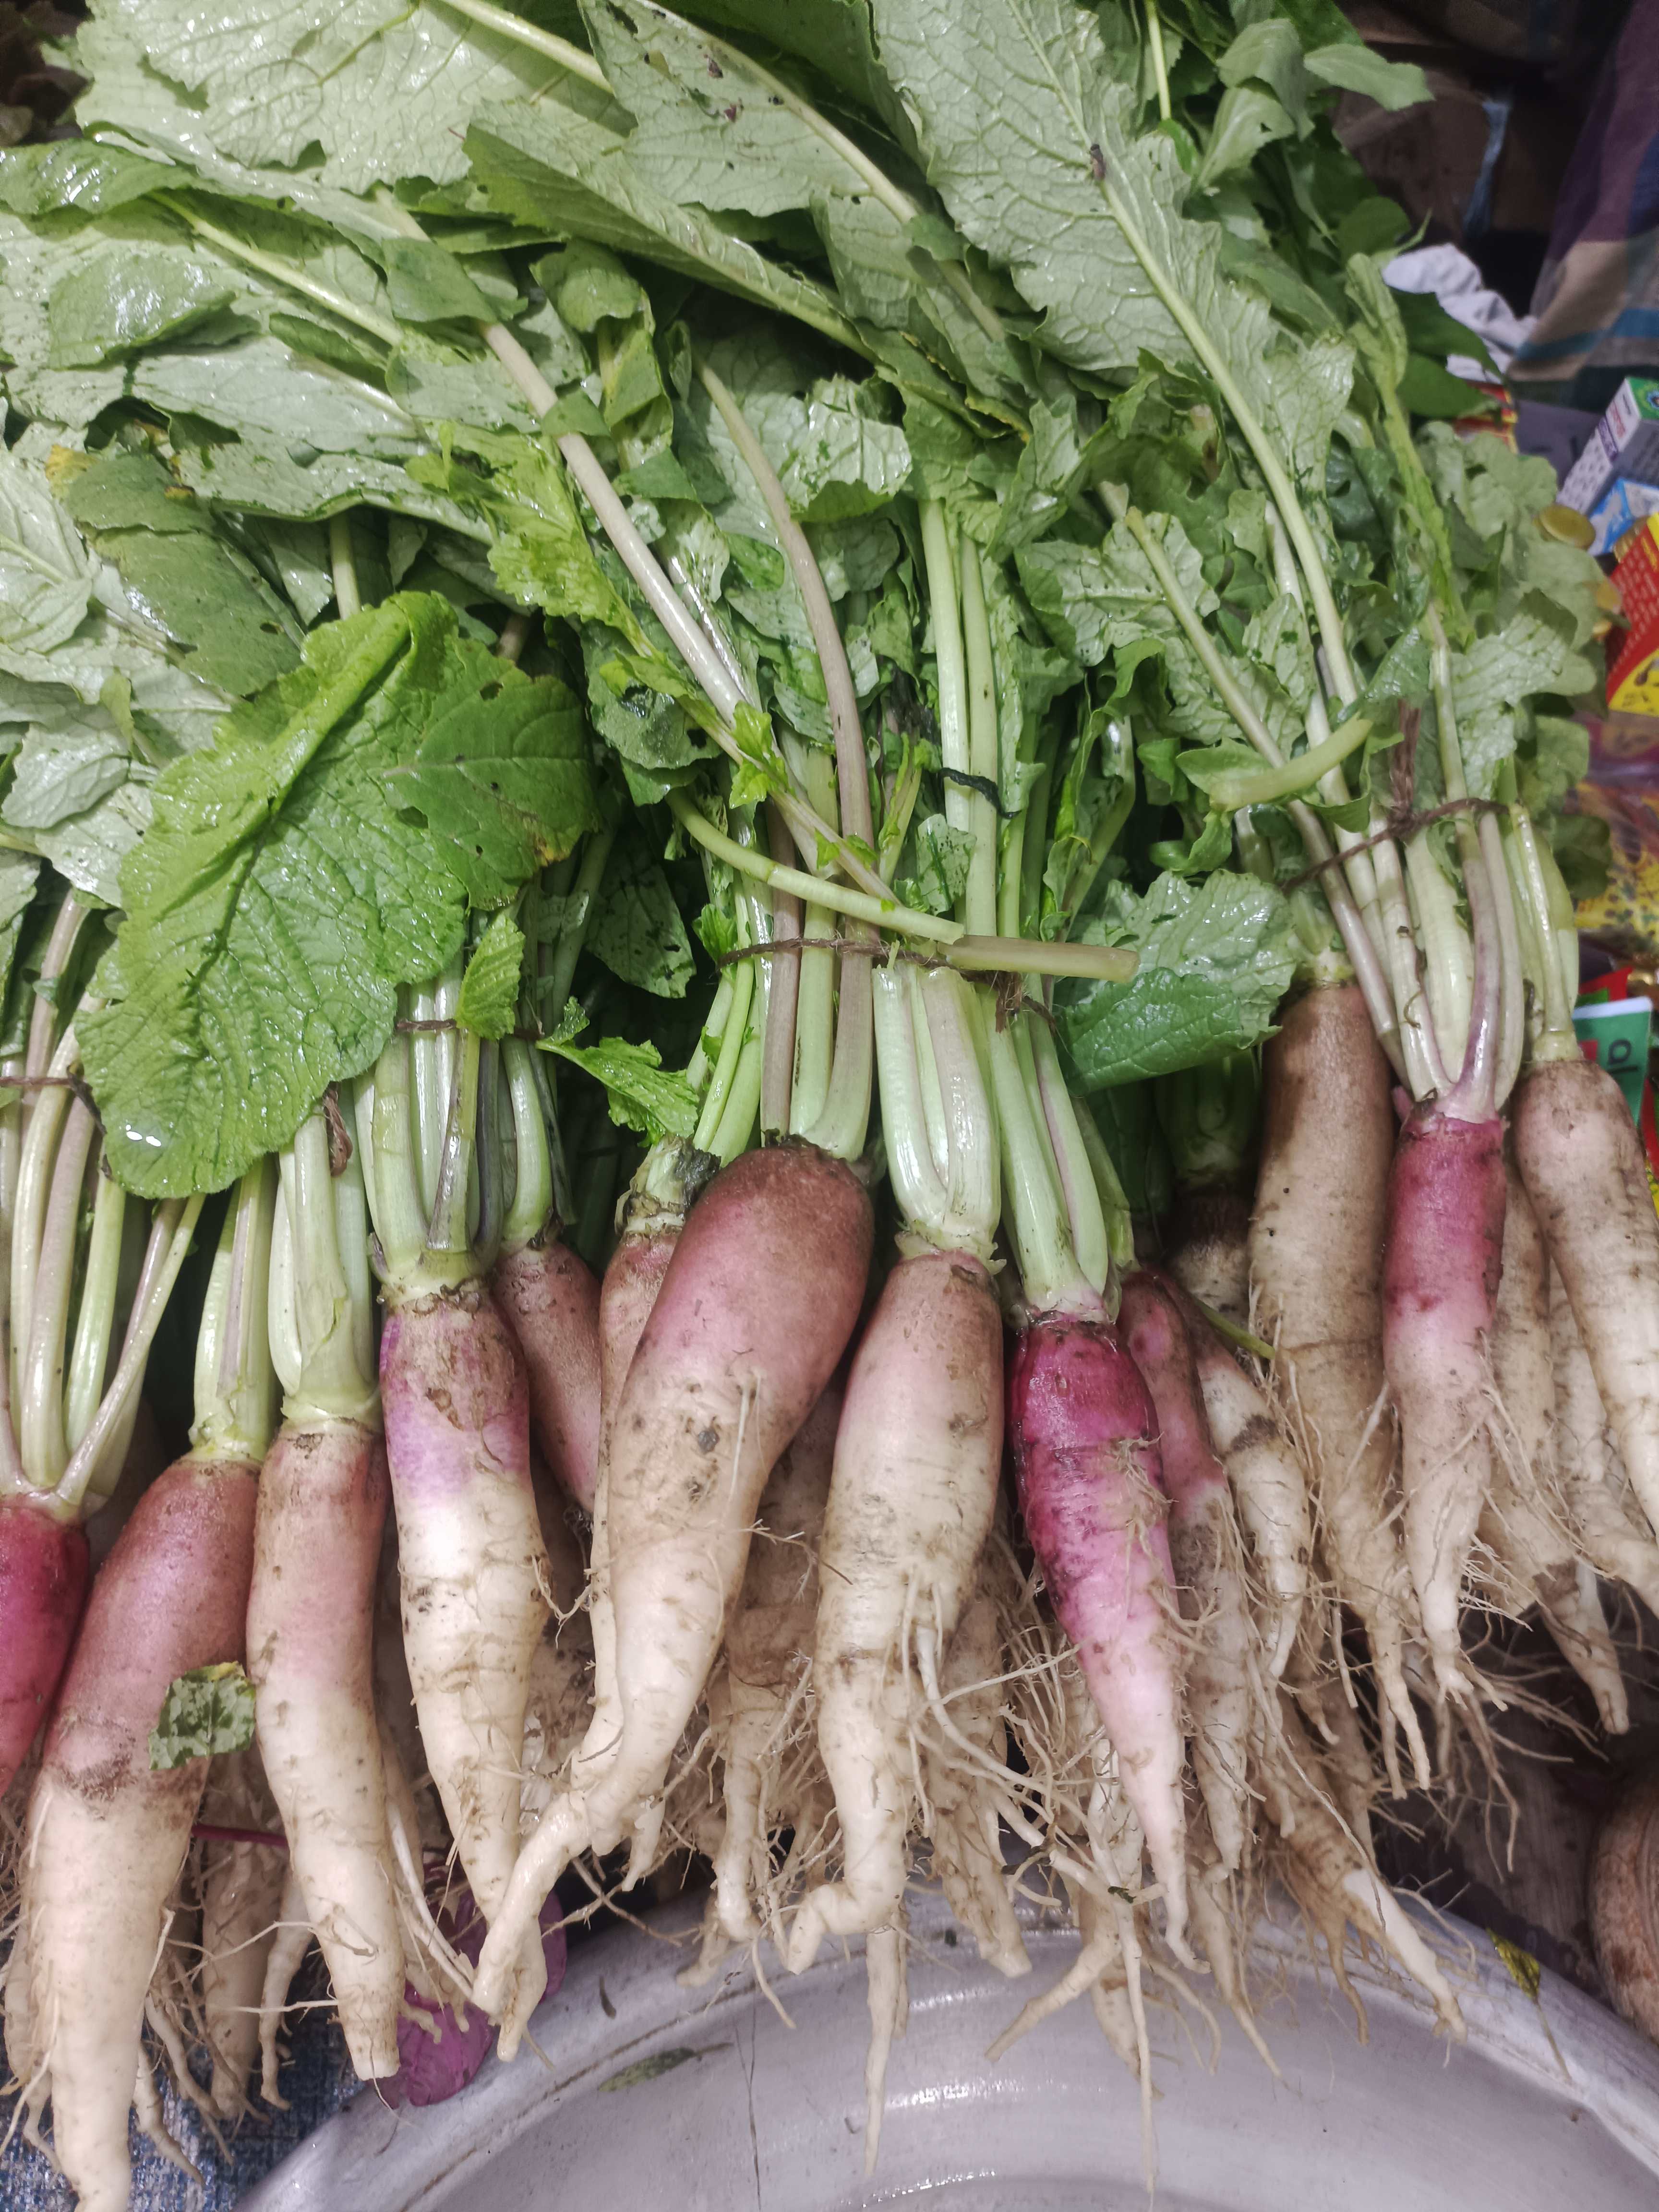
Label: Raphanus sativus